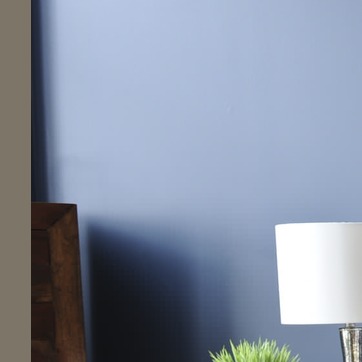
Material: painted